Transport in Myanmar

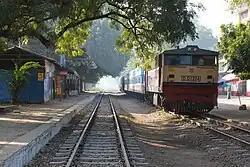
The trains are relatively slow in Myanmar. The railway trip from Bagan to Mandalay takes about 7.5 hours (111 miles; 179 km).

The condition of Myanmar's roads is generally poor. According to statistics from the Ministry of Construction in 2015, within the scope of expressways, national highways, regional and state roads, and highways in border regions, only about 20% of roads are paved with asphalt or concrete, while the rest are gravel or unpaved, or even just trails.